John Humphreys House

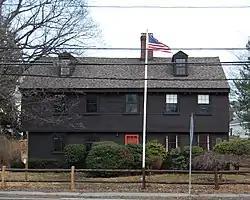
The John Humphreys House

The John Humphreys House, also known as Sir John Humphreys House, is a historic house museum located in Swampscott, Massachusetts. Although it was long thought to be associated with John Humphrey, an early deputy governor of the Massachusetts Bay Colony, it was more likely built about 1700, based on architectural analysis. In 1641 Deborah Moody bought the Humphrey house (which he called Swampscott) and 900 acres when the Humphreys returned to England giving her over 1300 acres of what would become Swampscott, Massachusetts. The house was originally located on what is now Elmwood Road (a plaque marks the site), but moved to its current location in 1891 as the Olmsted district was developed. It is currently owned by the Swampscott Historical Society. It was listed on the National Register of Historic Places in 1990.